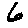
Label: 6